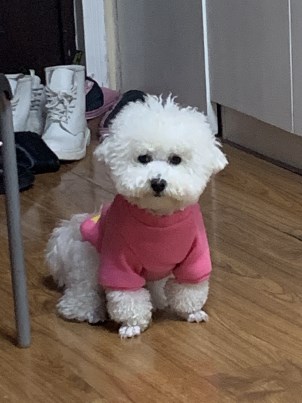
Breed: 3083-n000117-Bichon_Frise